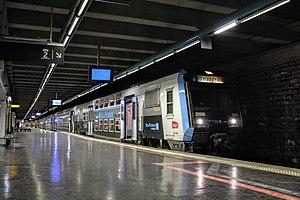
Gare de Neuilly-Porte Maillot (Transilien SNCF)
Transilien est le nom du réseau de trains de banlieue de SNCF Voyageurs desservant principalement les gares d'Île-de-France. La zone couverte ne correspond pas exactement aux limites administratives de la région : les trains desservent aussi plusieurs gares situées en Normandie, dans les Hauts-de-France et en région Centre-Val de Loire. A contrario, quelques gares situées aux marges de la région ne sont pas desservies par le réseau, mais uniquement par les trains express régionaux des régions voisines. Il est l'héritier des trains de banlieue qui existaient depuis la fin du XIXᵉ siècle.
Les Z 20900 sont des éléments automoteurs circulant en Île-de-France. Ces rames constituent une évolution des Z 20500 dont elles se distinguent principalement par leur chaîne de traction et leur aménagement intérieur. En 2012, elles circulent sur la ligne C du RER mais ont disparu de la ligne H du Transilien. Elles possèdent le même bruit moteur que les Z 23500 du fait qu'elle partagent la même chaîne de traction OniX.
Le réseau express régional d'Île-de-France, couramment appelé « RER » en France, est un réseau de transport en commun au gabarit ferroviaire desservant Paris et son agglomération, faisant partiellement partie du réseau régional dénommé Transilien. Constitué de cinq lignes, il comporte 249 points d'arrêt pour 587 km de voies et est fréquenté par 2,7 millions de voyageurs par jour. Pour des raisons historiques, une partie du réseau est gérée par la RATP tandis que le reste fait partie du réseau SNCF.